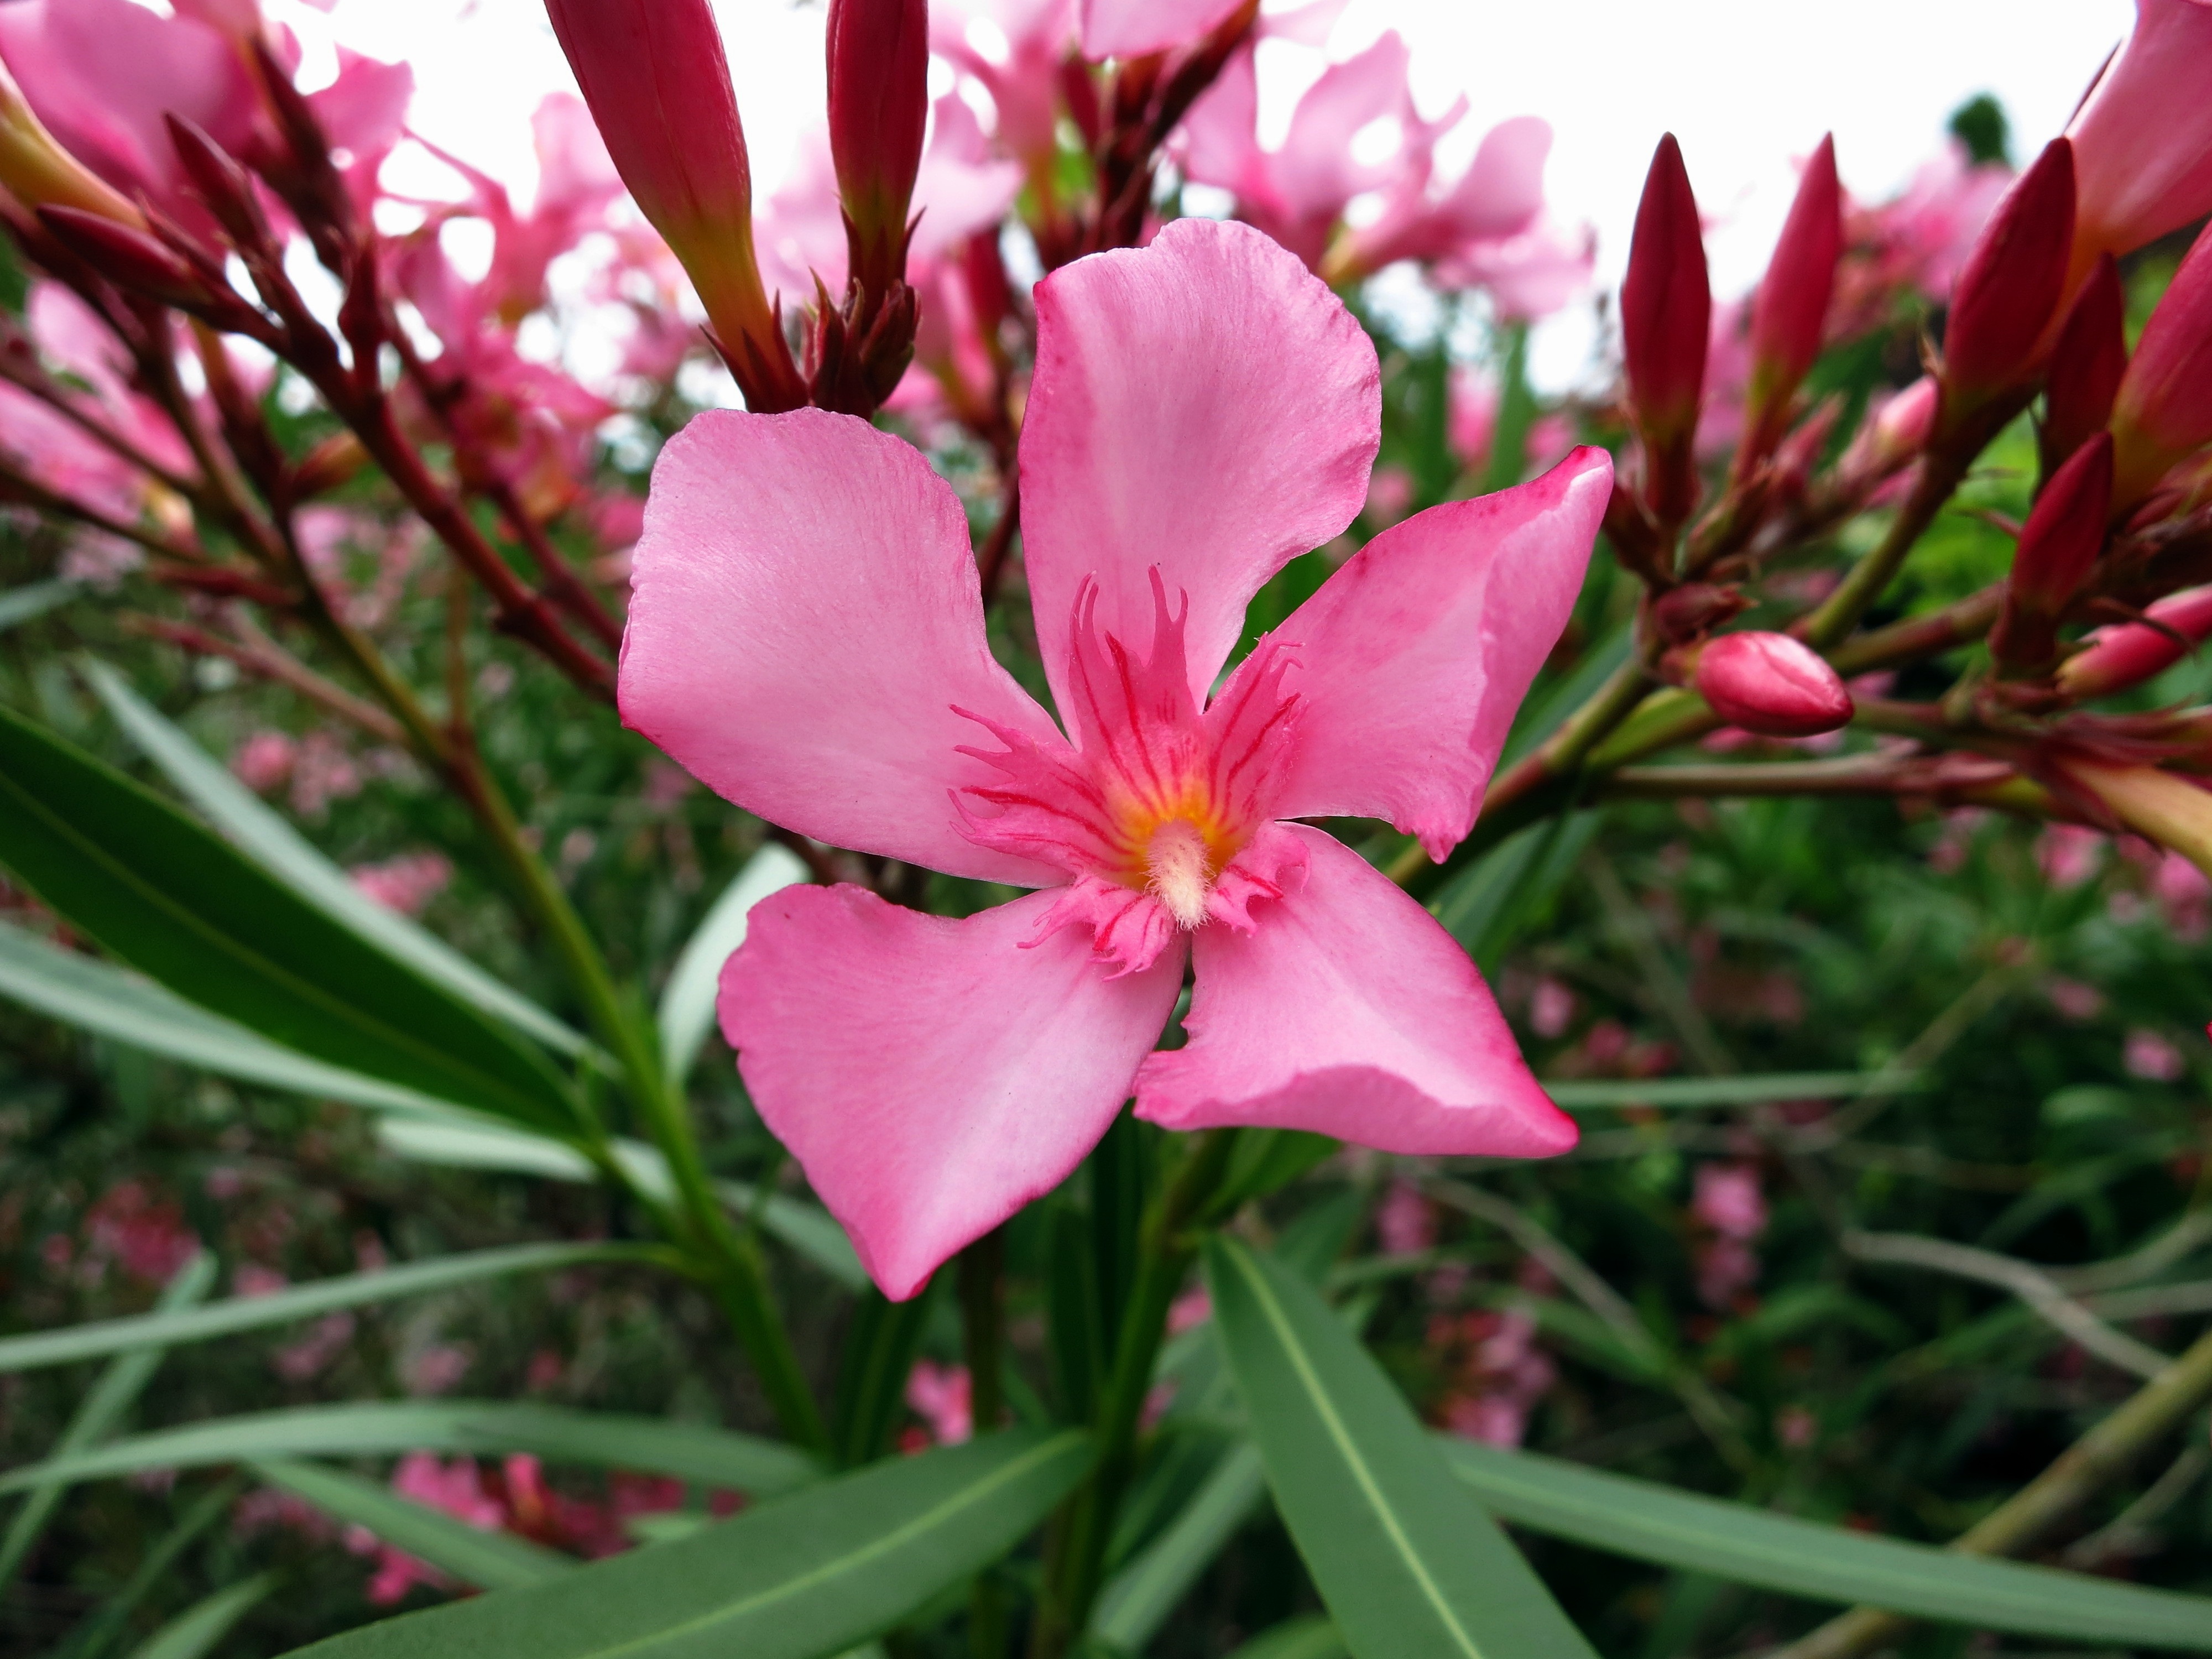
blossom, plant, flower, petal, bloom, botany, pink, flora, oleander, macro photography, flowering plant, land plant